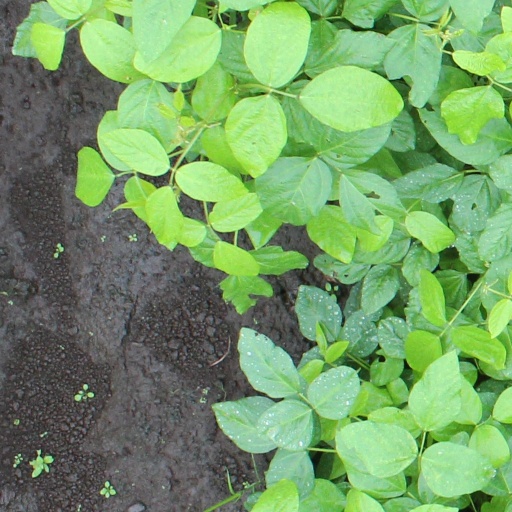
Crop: soybean